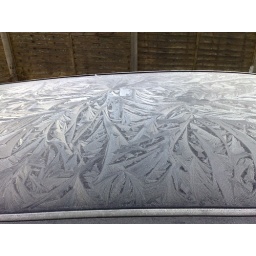
This is my car roof in early December 2008, I thought it was a good pattern.